Partial Area Under the ROC Curve

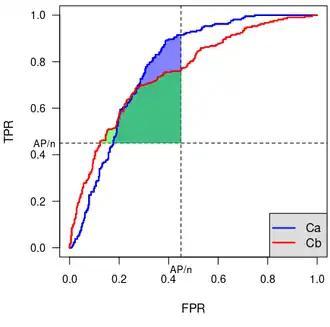
pAUC computed in the region where TPR, FPR and precision are better than average random classification's.

It was shown that random classification with formula_36 achieves formula_39, formula_40, and formula_41, on average. Therefore, if the performance metrics of choice are TPR, FPR and precision, the RoI should be limited to the portion of the ROC space where formula_42, formula_43, and formula_44. It was shown that this region is the rectangle having vertices in (0,0), (0,1), (formula_34, 1), and (formula_34, formula_34).